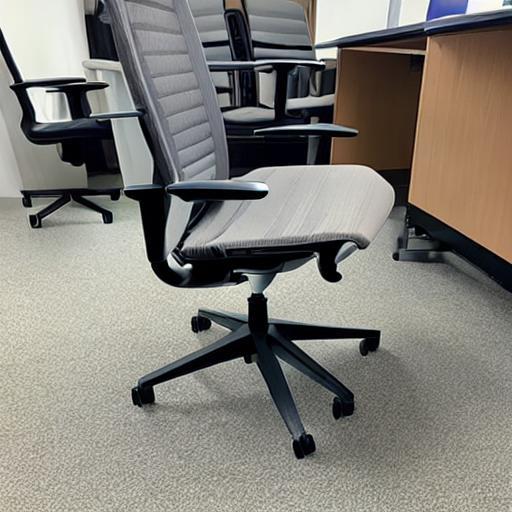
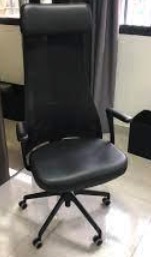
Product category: items_chair
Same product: no